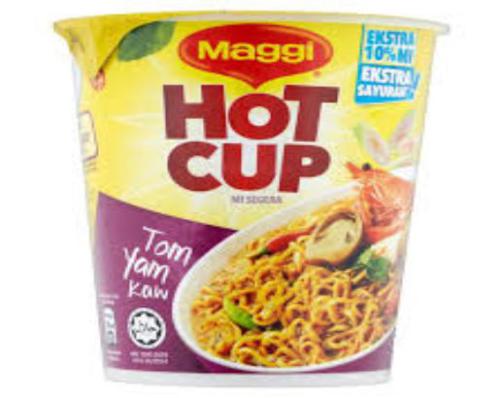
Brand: maggi noodles
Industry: Food